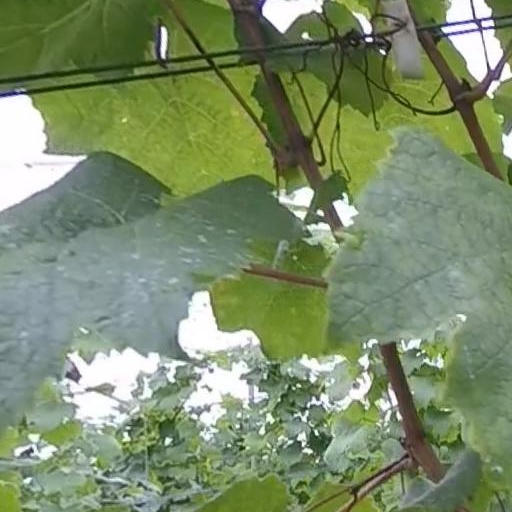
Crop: grape